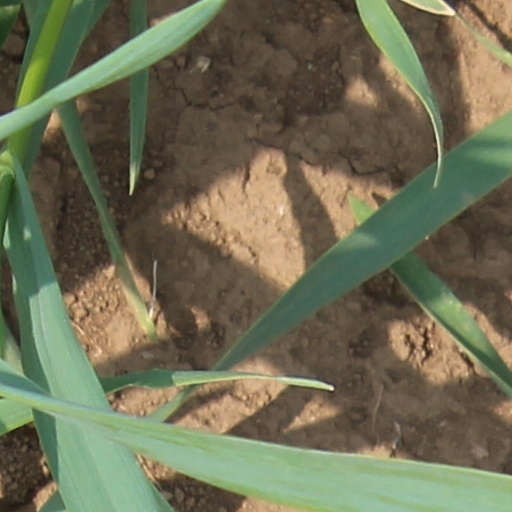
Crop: wheat